Administrative law

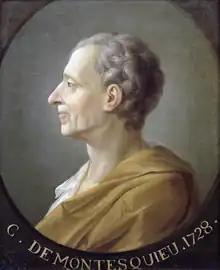
The French Enlightenment political philosopher Montesquieu

In France, there is a dual jurisdictional system with the judiciary branch responsible for civil law and criminal law, and the administrative branch having jurisdiction when a government institution is involved.